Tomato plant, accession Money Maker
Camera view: bottom (45 deg); turntable rotation: 60 degrees
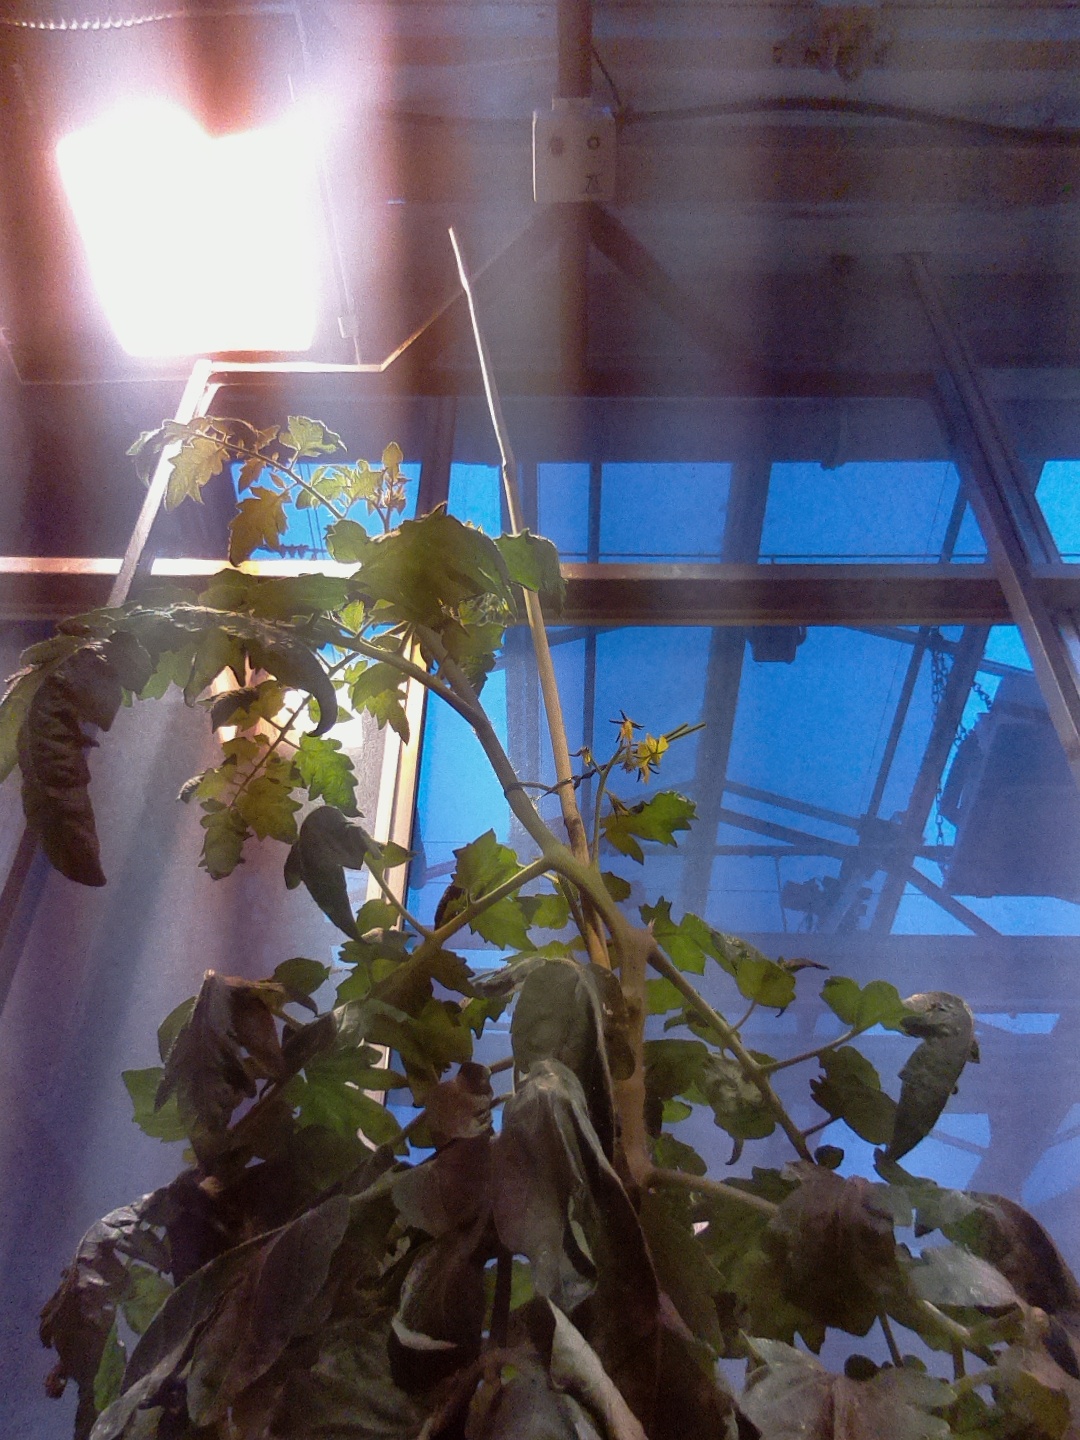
BBCH growth stage 66: Full flowering, 60%-70% of flowers open, more petals falling